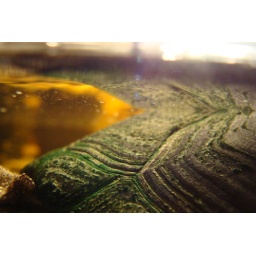
turtle shell in water